Riccardo Targetti

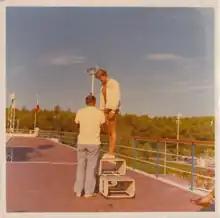
Riccardo Targetti at the 1972 Summer Olympics

In his youth, Targetti practiced competitive swimming, winning several Italian titles in freestyle swimming and participating in various prestigious competitions, including the 1972 Olympics in Munich.